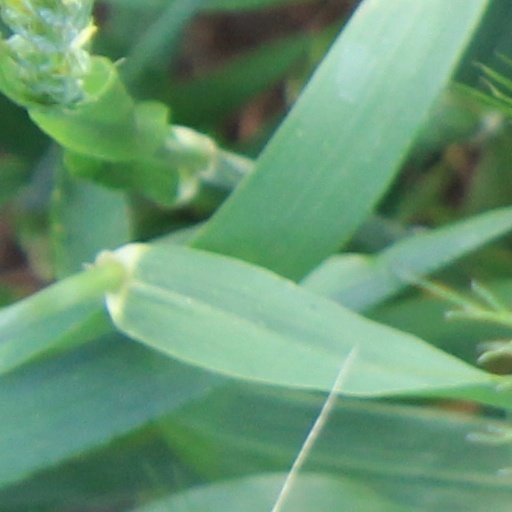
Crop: wheat